Arming America

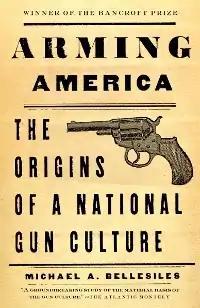

Arming America: The Origins of a National Gun Culture is a discredited 2000 book by historian Michael A. Bellesiles about American gun culture, an expansion of a 1996 article he published in the "Journal of American History". Bellesiles, then a professor at Emory University, used research missing context to argue that during the early period of US history, guns were uncommon during peacetime and that a culture of gun ownership did not arise until the mid-nineteenth century.